Tim Borowski

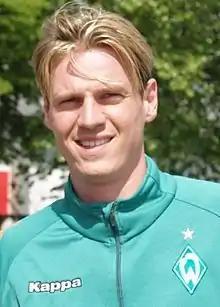
Borowski with Werder Bremen in 2007

Tim Borowski (born 2 May 1980) is a German football manager and former player.